Gainesville, Alabama

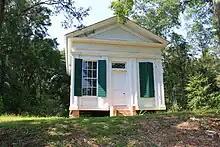
The former Gainesville National Bank building (built 1838) on State Street.

There were 87 households, out of which 29.9% had children under the age of 18 living with them, 31.0% were married couples living together, 32.2% had a female householder with no husband present, and 33.3% were non-families. 33.3% of all households were made up of individuals, and 16.1% had someone living alone who was 65 years of age or older. The average household size was 2.53 and the average family size was 3.28.